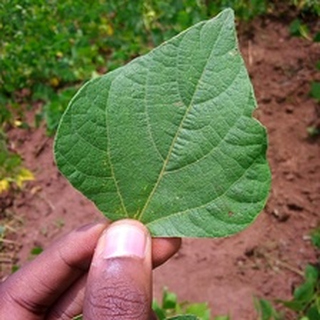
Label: healthy_bean